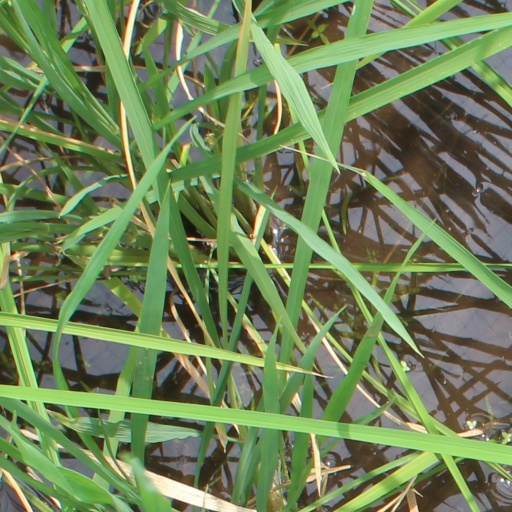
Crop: rice